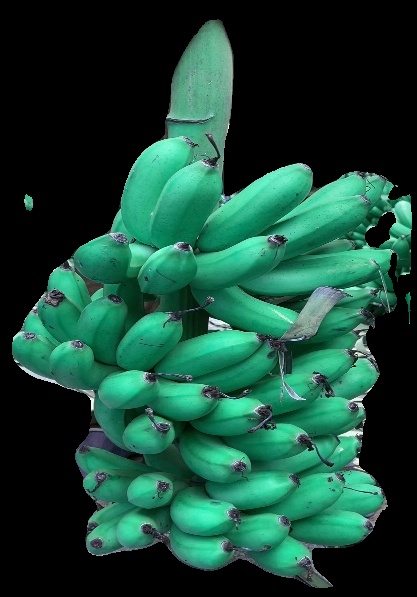
Variety: rasbale
Grade: grade1